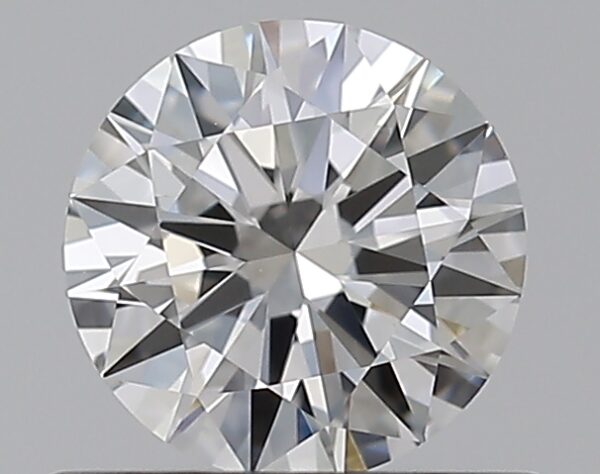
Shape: round
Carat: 0.5
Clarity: VS1
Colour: F
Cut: EX
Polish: EX
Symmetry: EX
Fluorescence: N
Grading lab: GIA
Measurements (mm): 5.18 x 5.2 x 3.07